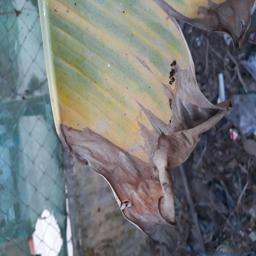
Label: POTASSIUM DEFICIENCY